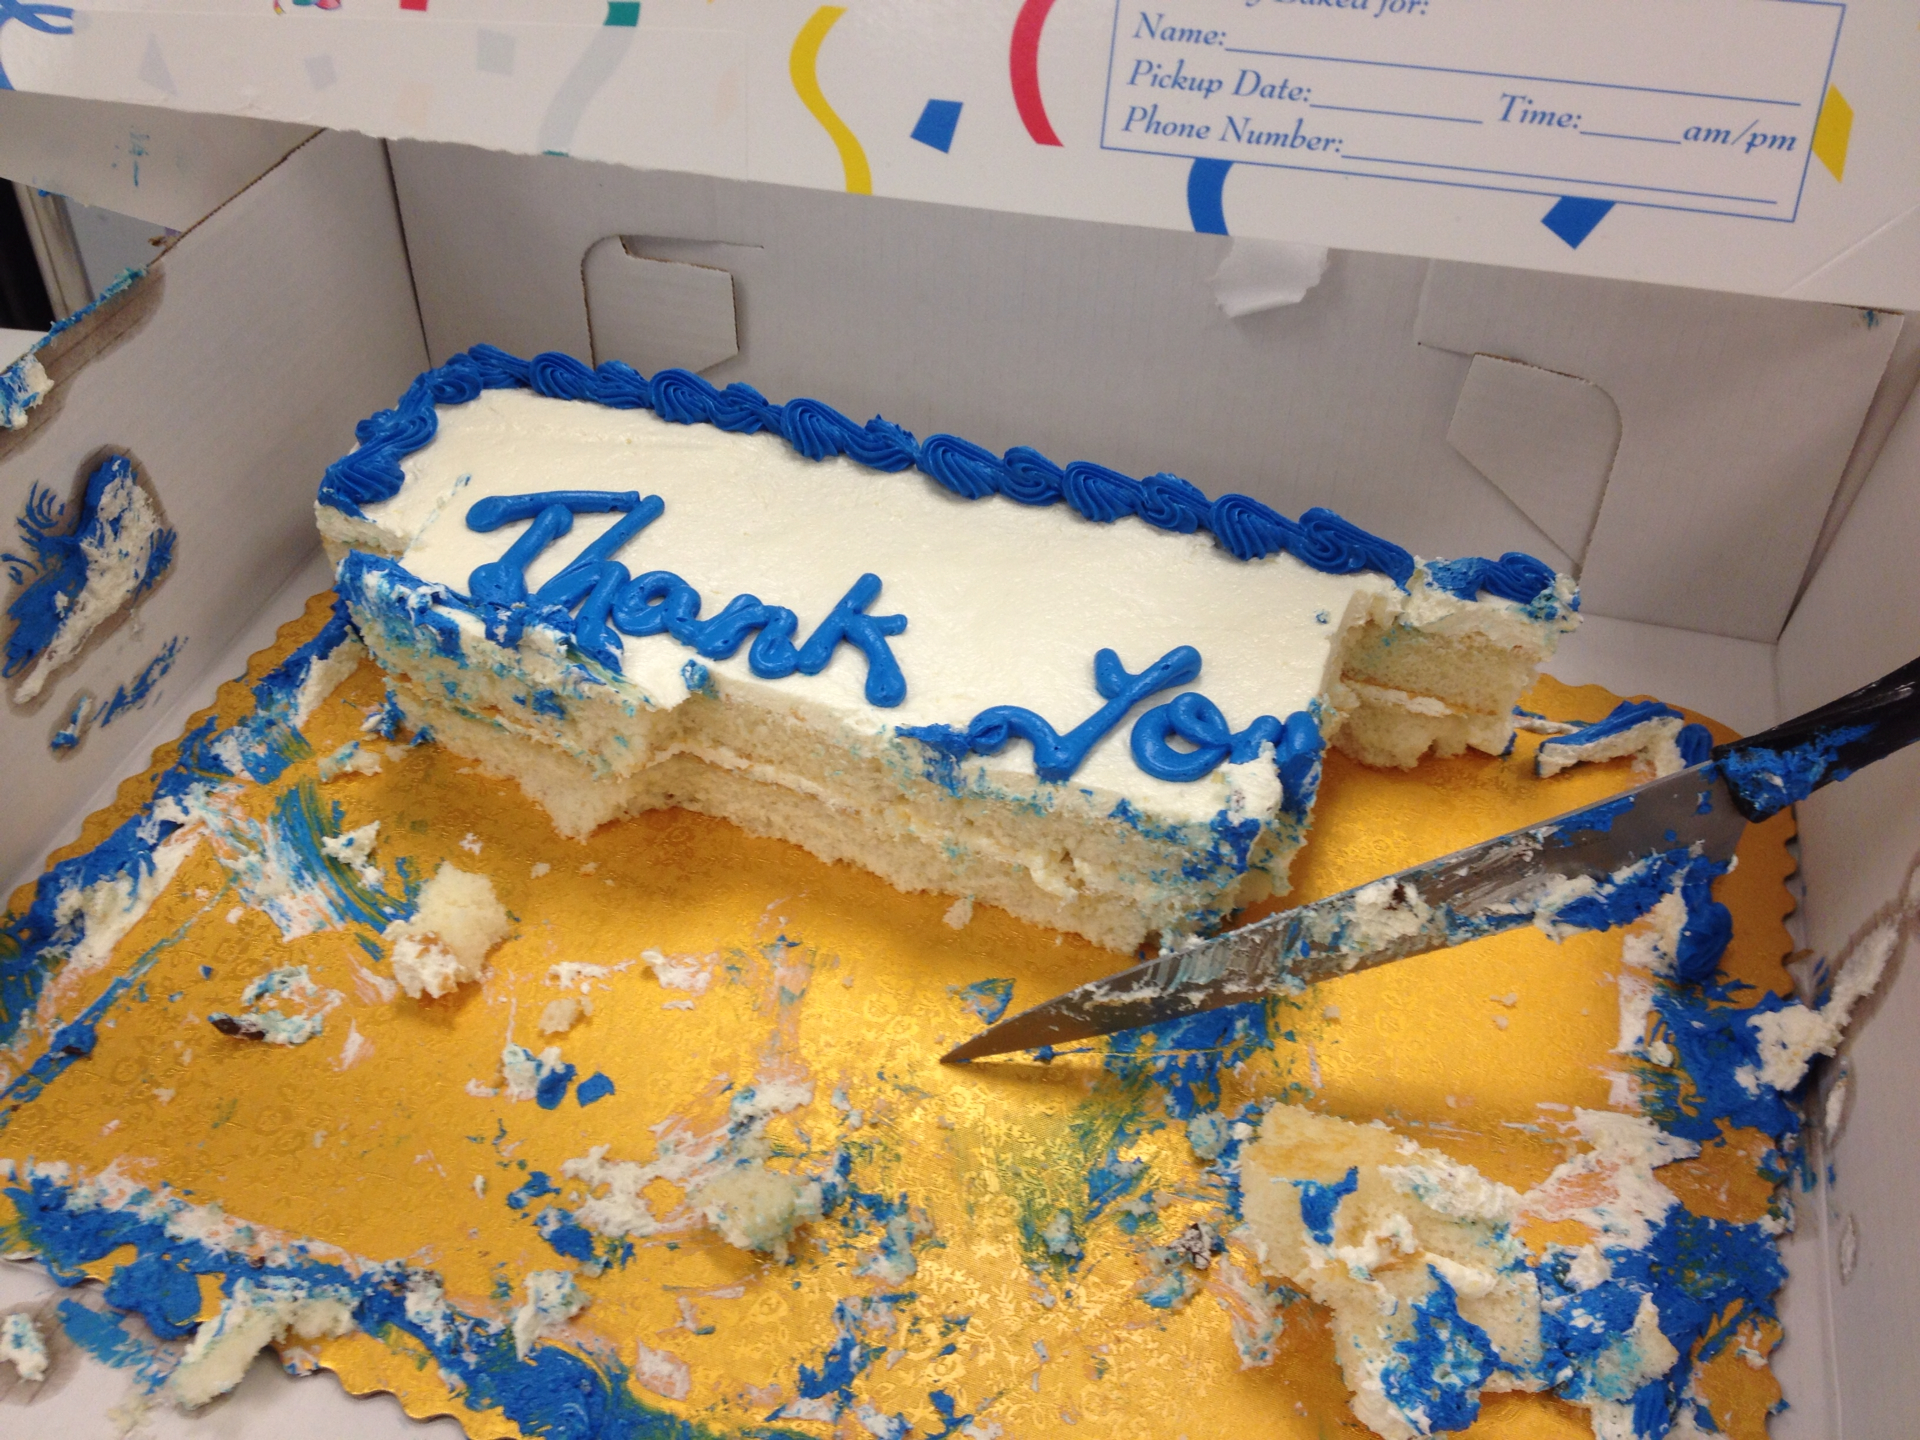
food, blue, yellow, frosting, dessert, cake, art, icing, party, bolo, torta, torte, temptations